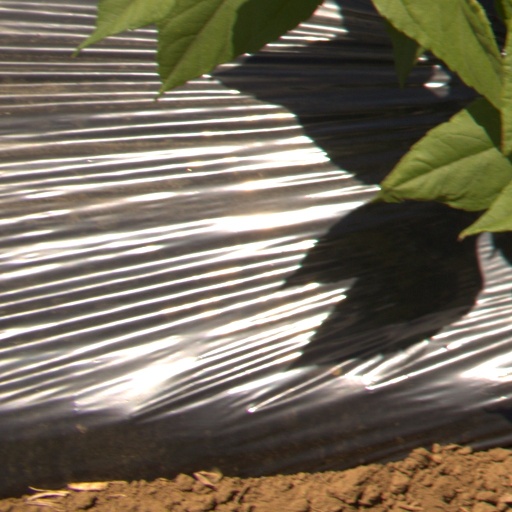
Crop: Jerusalem artichoke